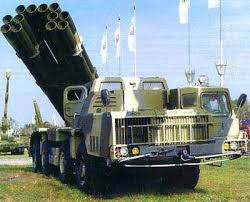
Label: BM-30